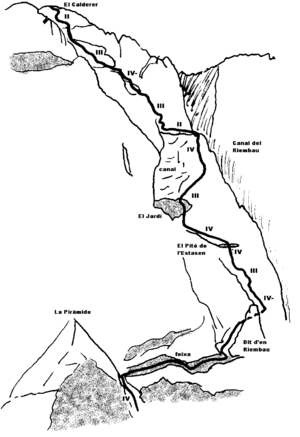
Le massif du Pedraforca, ou simplement Pedraforca, est un massif de montagne de la chaîne des Pyrénées dans les provinces de Lérida et Barcelone, en Catalogne, en Espagne. Il mesure 5,6 km de long pour 5,6 km de large, et culmine au Pollegó Superior à 2 506 mètres. À cause de la nature sédimentaire de ses roches et de sa position avancée par rapport à la zone centrale des Pyrénées, le massif du Pedraforca fait partie du contrefort pré-pyrénéen. Géologiquement parlant, le massif se situe dans la zone sud-pyrénéenne.